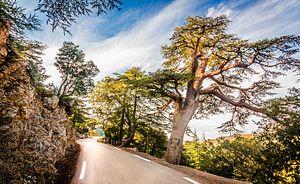
Lever de soleil sur une route à Tikjda (El Asnam, Algérie).
Tikjda, situé dans la commune d'El Asnam dans la wilaya de Bouira en Algérie, est une ancienne station de ski à 1 478 mètres d'altitude, sur le versant sud du Djurdjura dans la région de Kabylie.